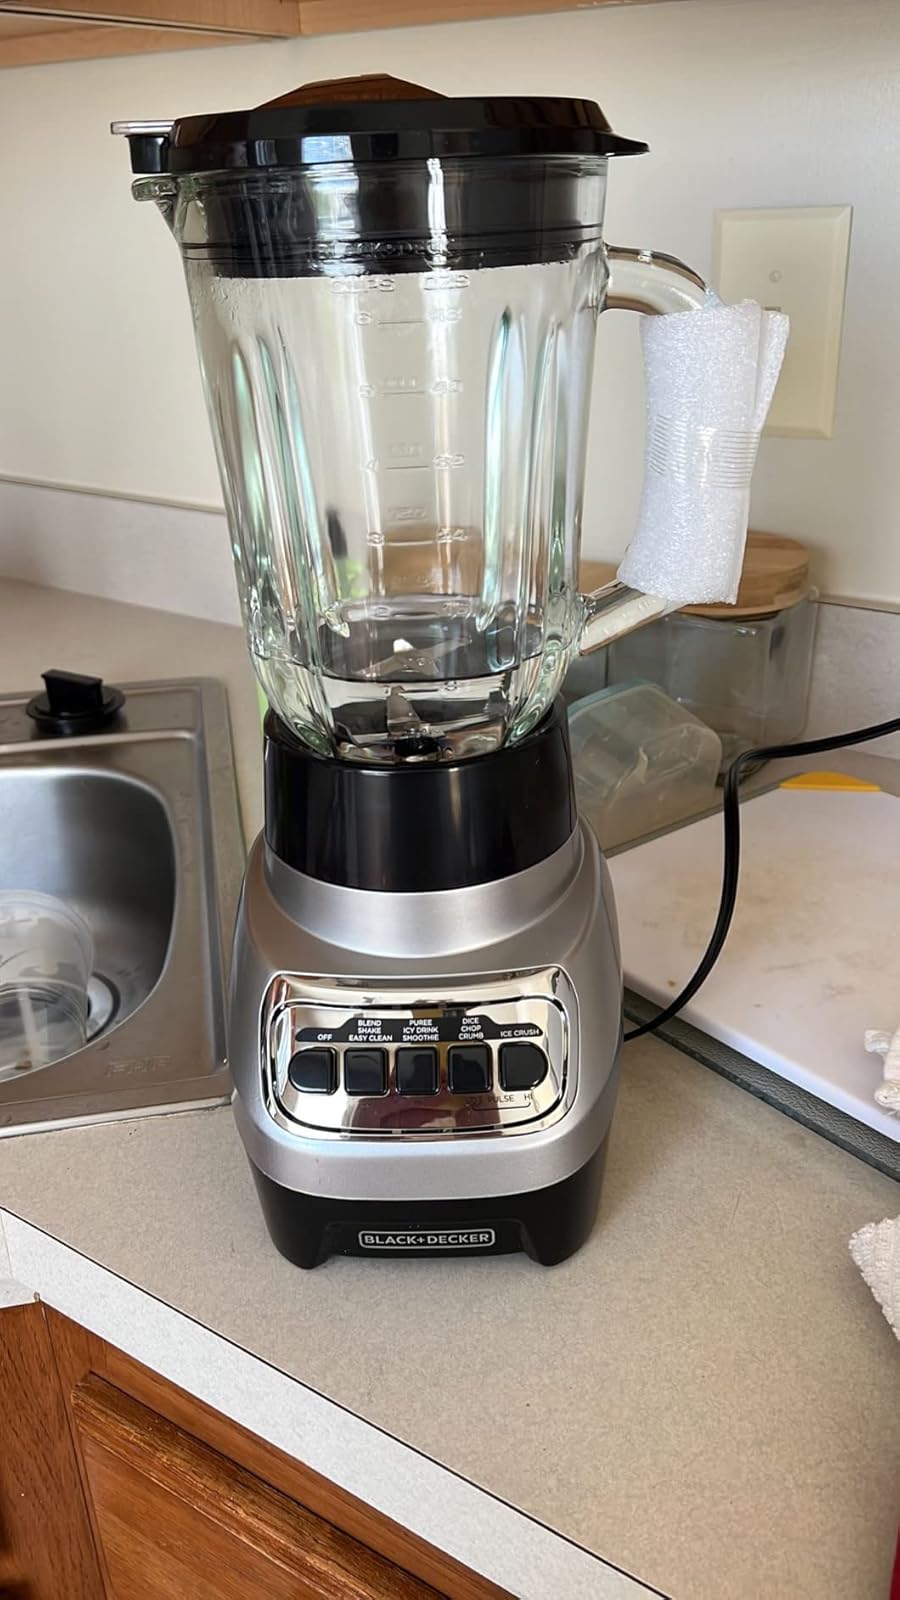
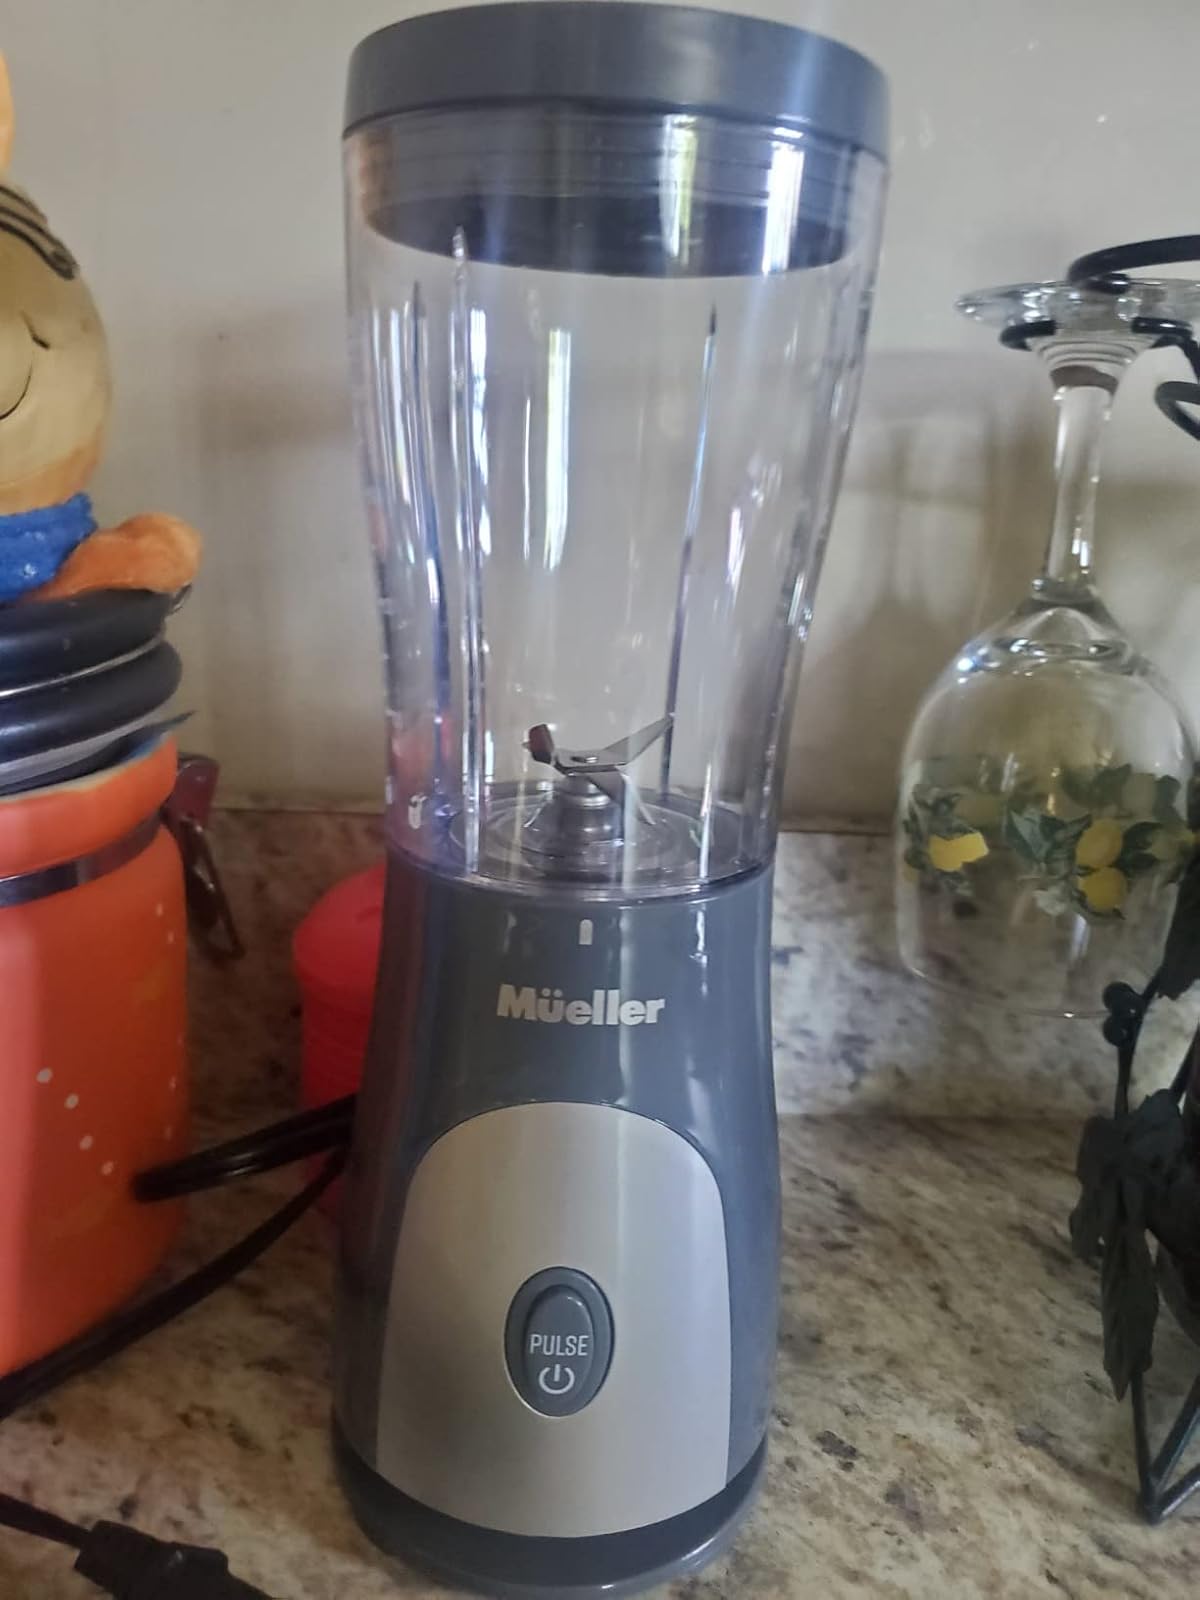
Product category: items_blender
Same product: no